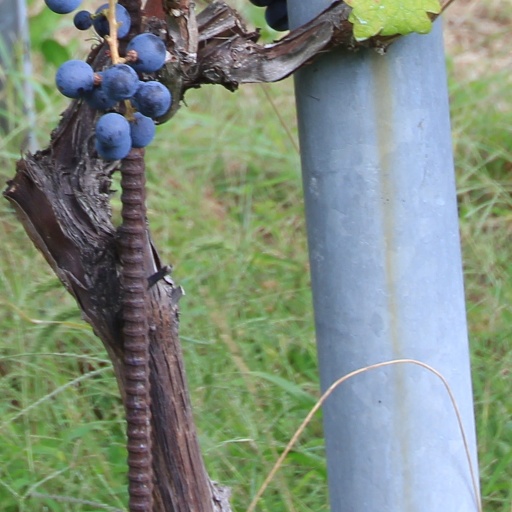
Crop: grape